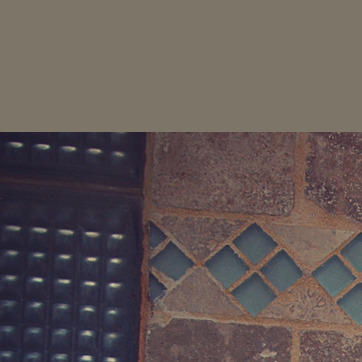
Material: tile